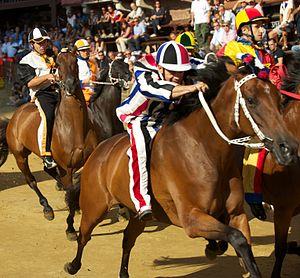
La culture de l'Italie, pays de l'Europe du Sud, désigne d'abord les pratiques culturelles observables de ses habitants.